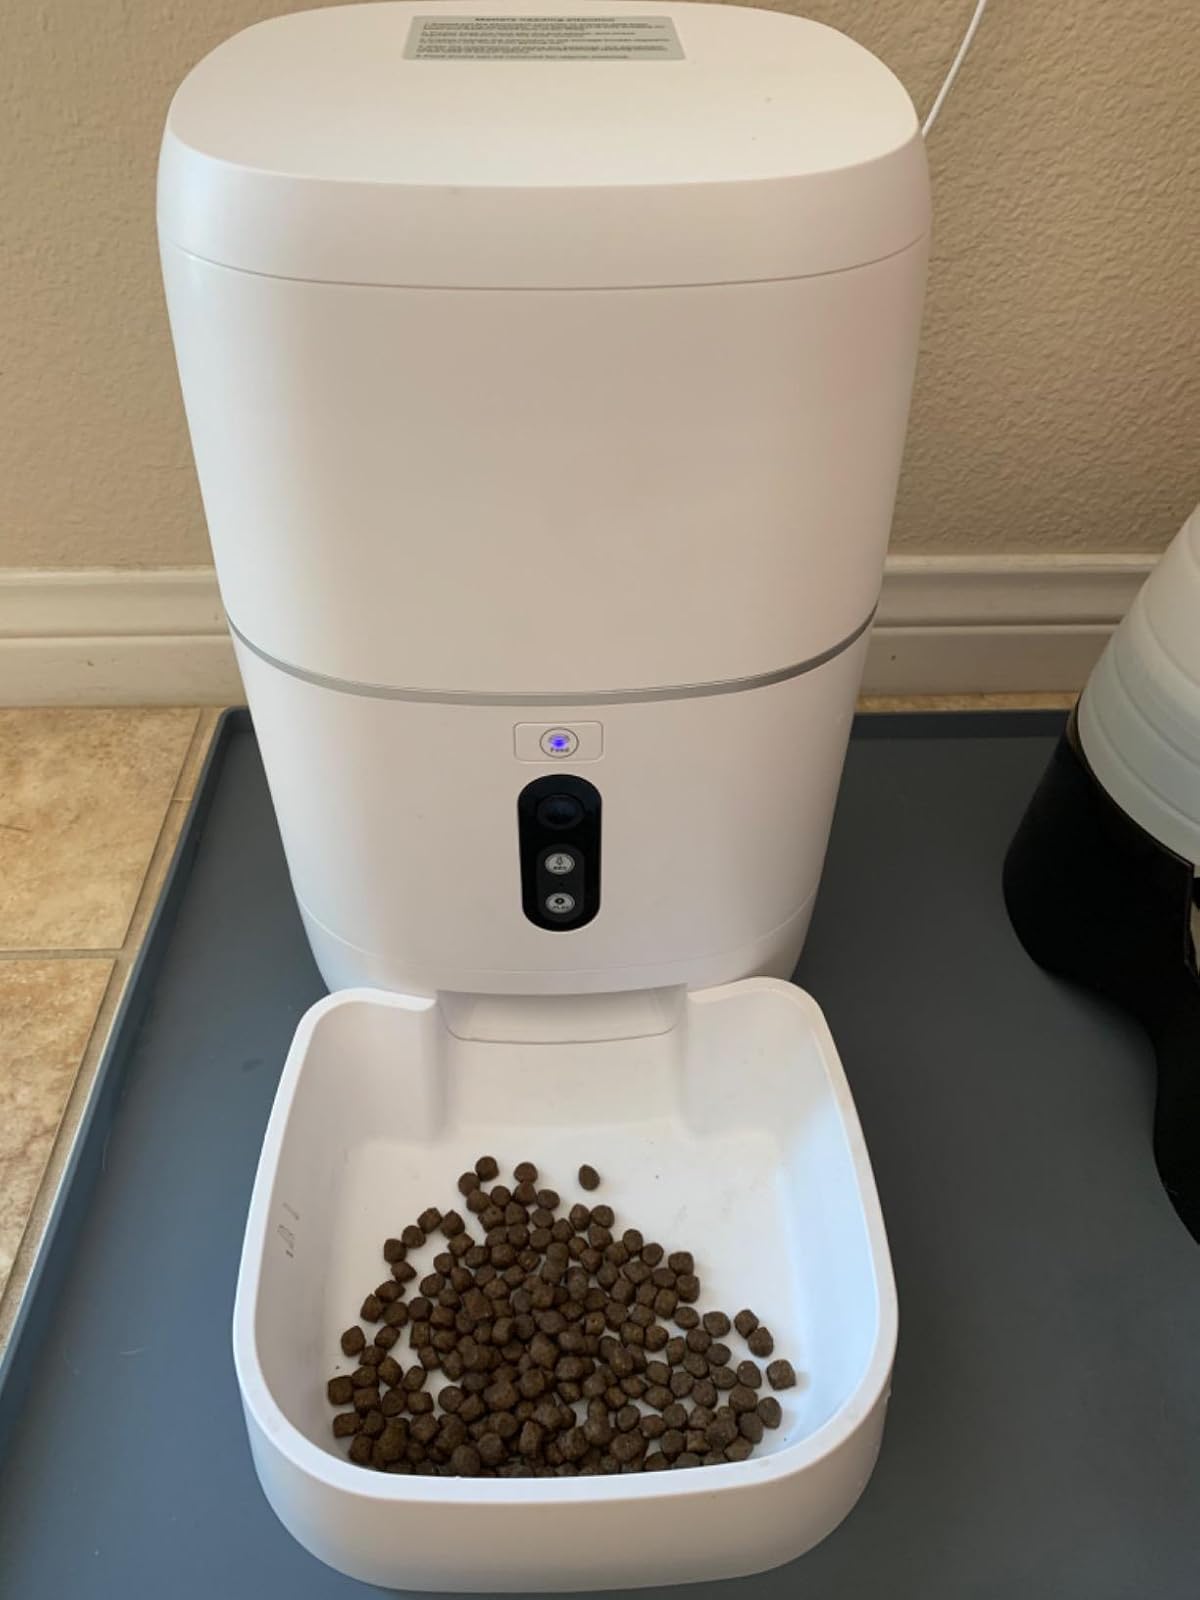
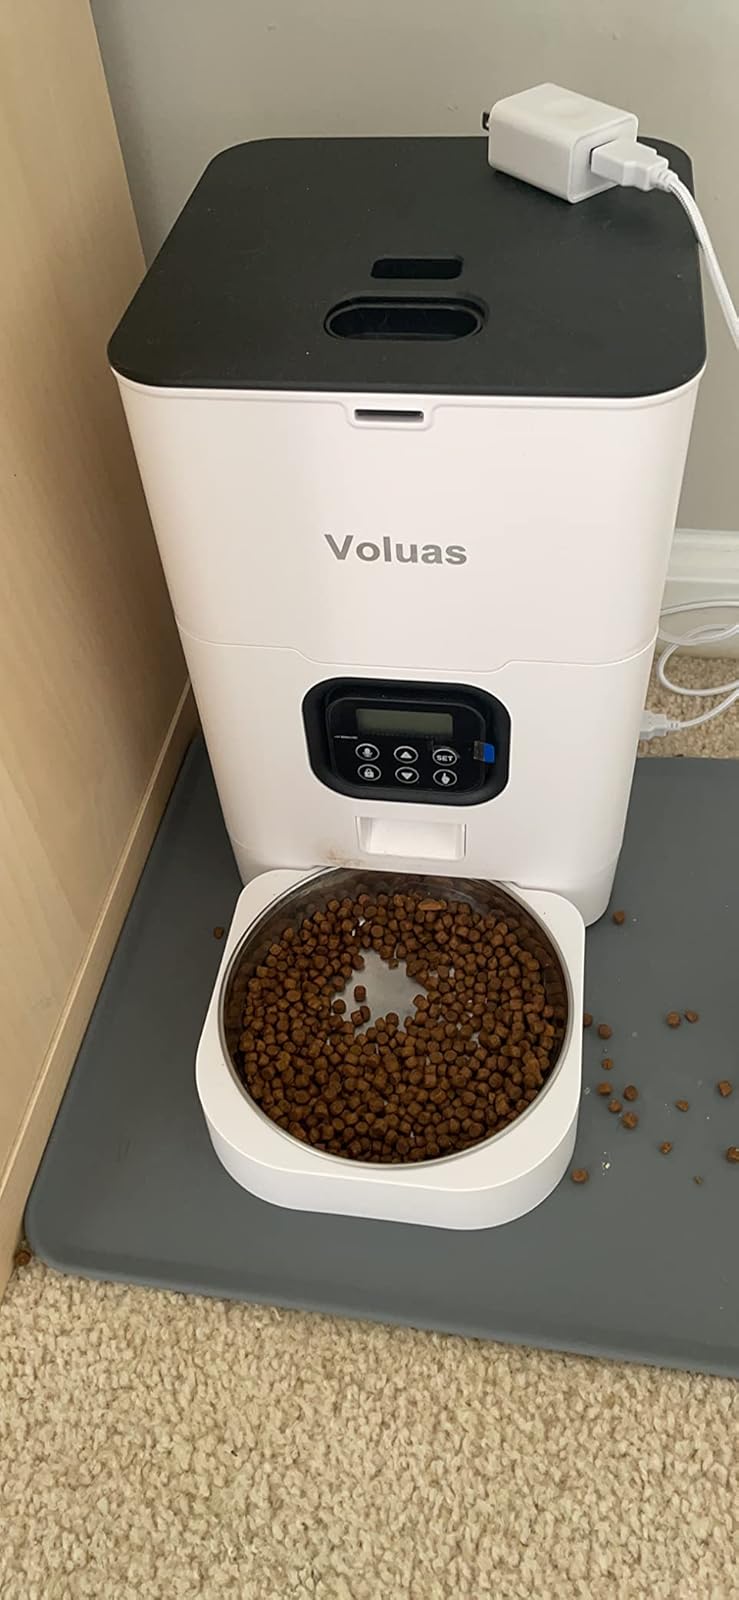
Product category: items_feeder
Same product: no